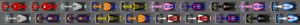
Le Grand Prix automobile de Singapour 2019 disputé le 22 septembre 2019 sur le circuit urbain de Singapour, est la 1012e épreuve du championnat du monde de Formule 1 courue depuis 1950. Il s'agit de la douzième édition du Grand Prix de Singapour comptant pour le championnat du monde de Formule 1 et la quinzième manche du championnat 2019. Depuis la première édition de ce Grand Prix en 2008, les essais libres 2, les qualifications et la course ont lieu en nocturne.